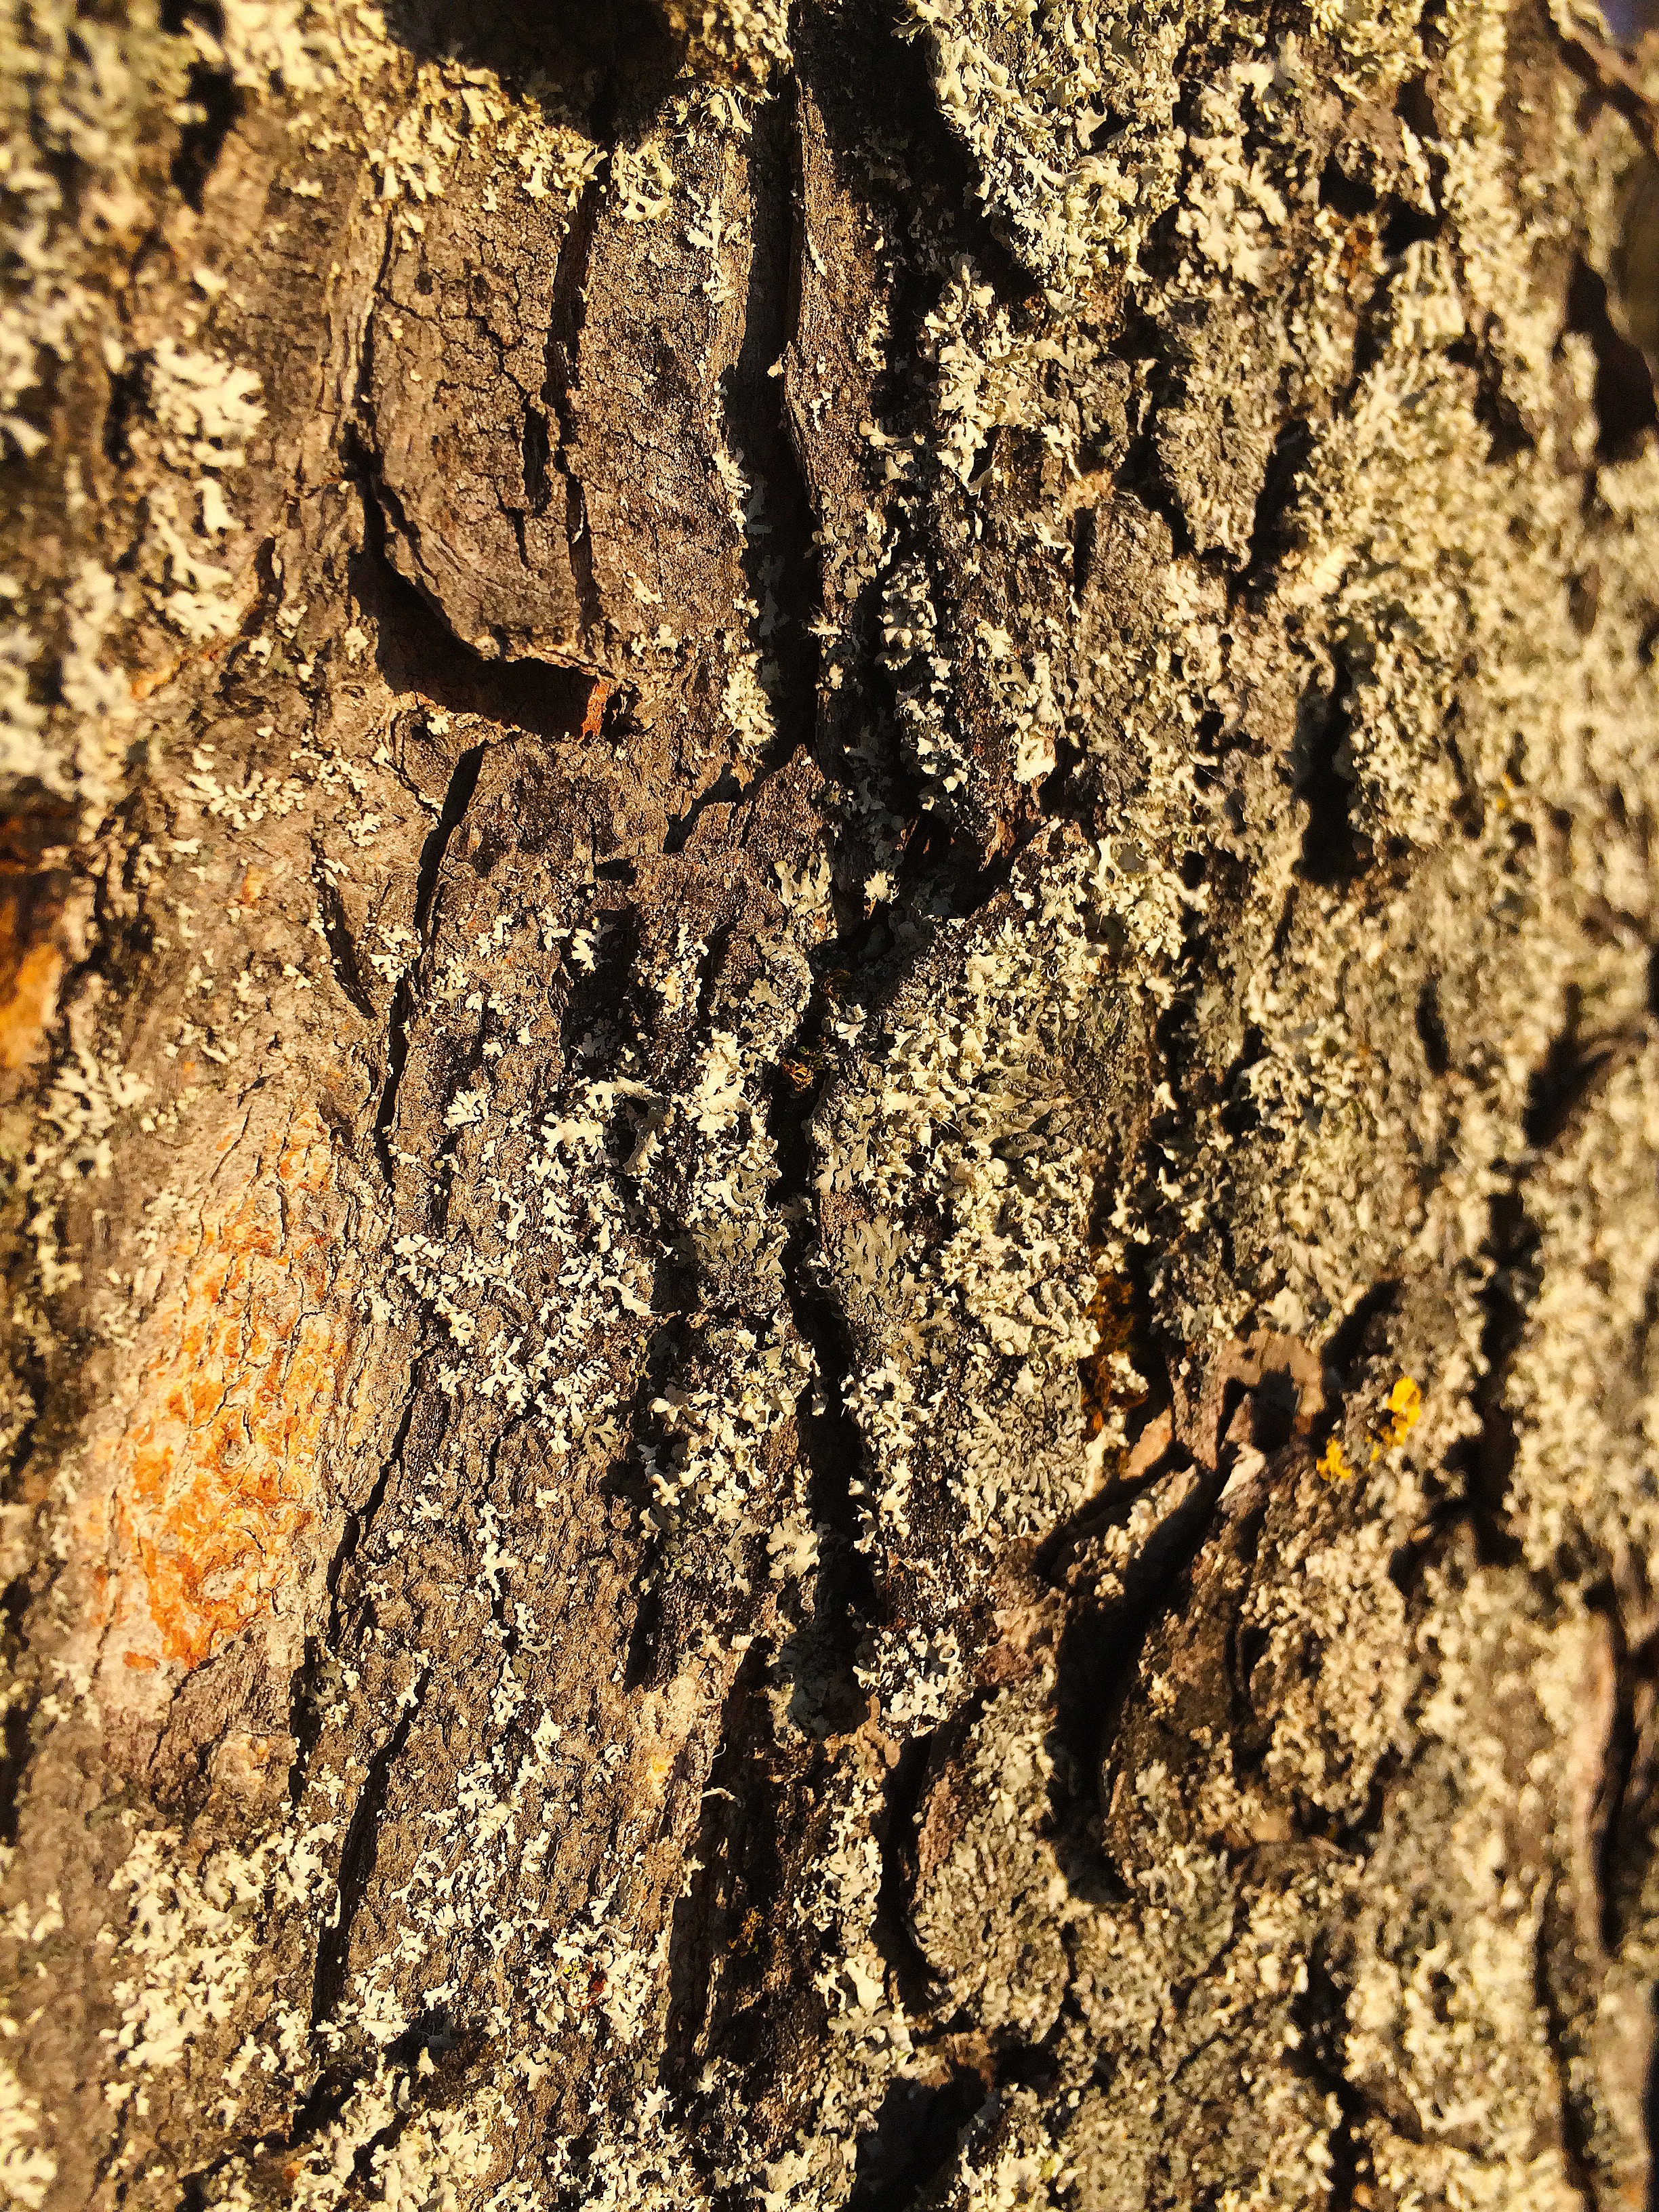
tree, nature, branch, plant, texture, leaf, flower, trunk, bark, wildlife, log, soil, flora, fauna, tribe, tree bark, macro photography, woody plant